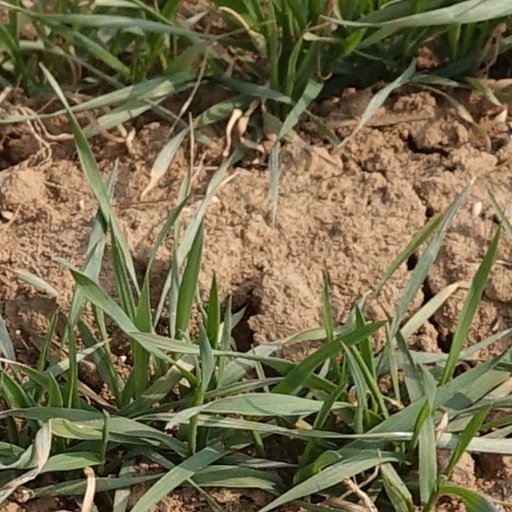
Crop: wheat